List of Suffolk County Cricket Club List A players

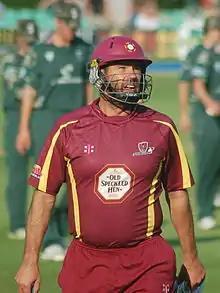
Andrew Hall played one match for Suffolk in 2002, scoring 16 runs and taking 4 wickets

Suffolk County Cricket Club, in its current form, was formed in 1932. The county first competed in the Minor Counties Championship between 1904 and 1914. It then appeared again from 1934 and has been competing continuously since. It has appeared in twenty-eight List A matches, making five Gillette Cup, fourteen NatWest Trophy and nine Cheltenham & Gloucester Trophy appearances. The players in this list have all played at least one List A match. Suffolk cricketers who have not represented the county in List A cricket are excluded from the list.